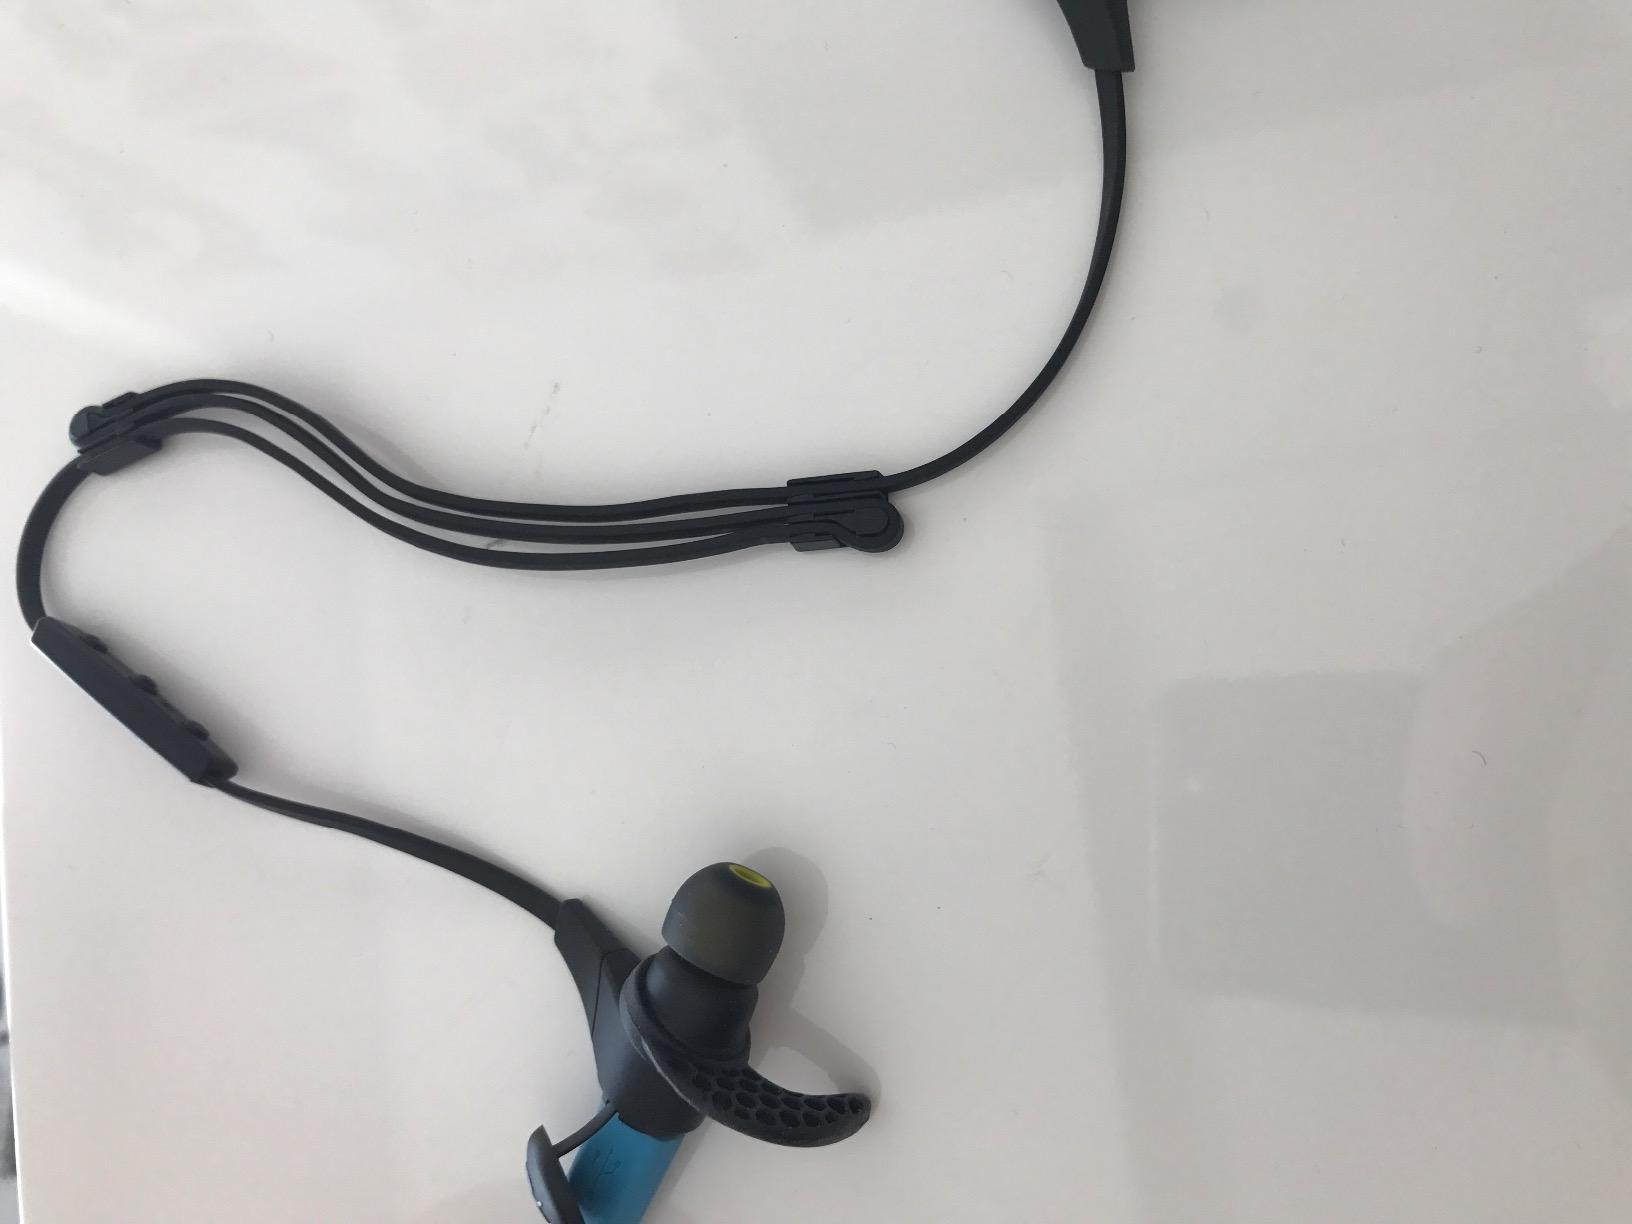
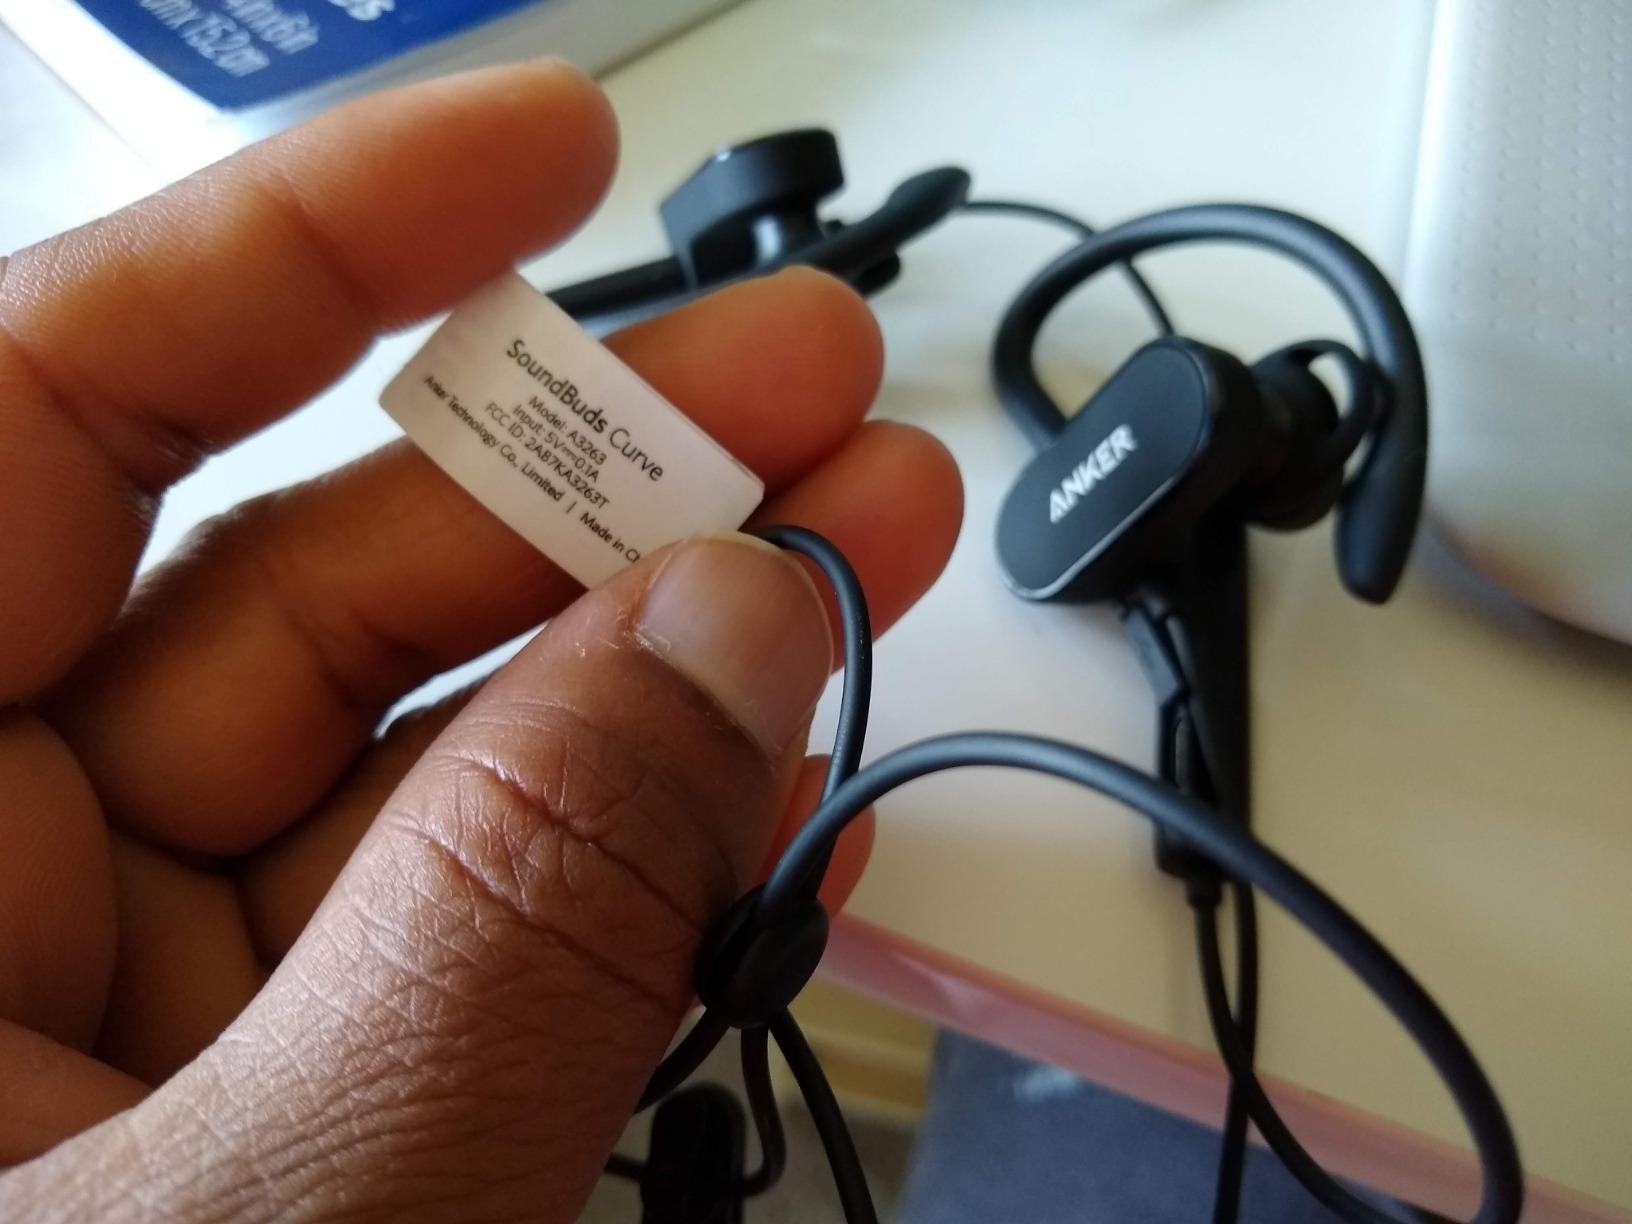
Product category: headphones
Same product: no